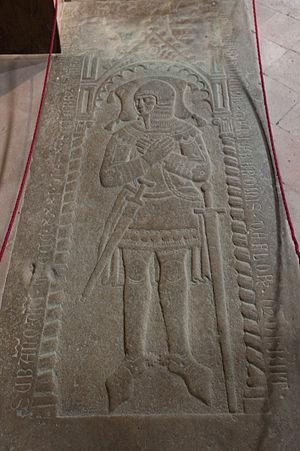
L’histoire de la famille Gherardini de Toscane s’inscrit dans celle de la Toscane du IXᵉ au XIVᵉ siècle, des régions de Vénétie et d’Émilie entre le XVIᵉ et le XVIIIᵉ siècle et du mouvement italien de « risorgimento ».